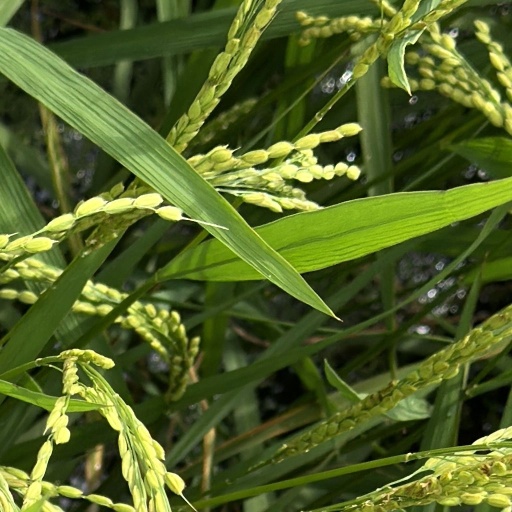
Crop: rice